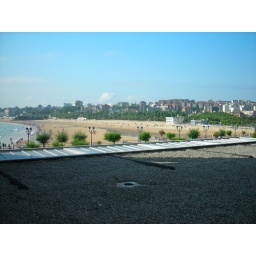
So, it's surprisingly easy to climb out the window onto the roof to scare your buddies in the next room...